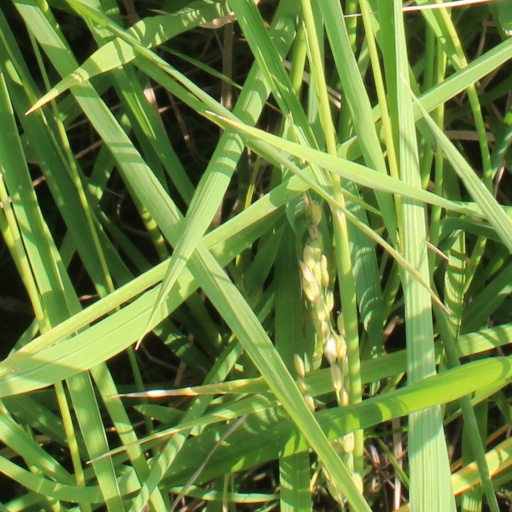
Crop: rice